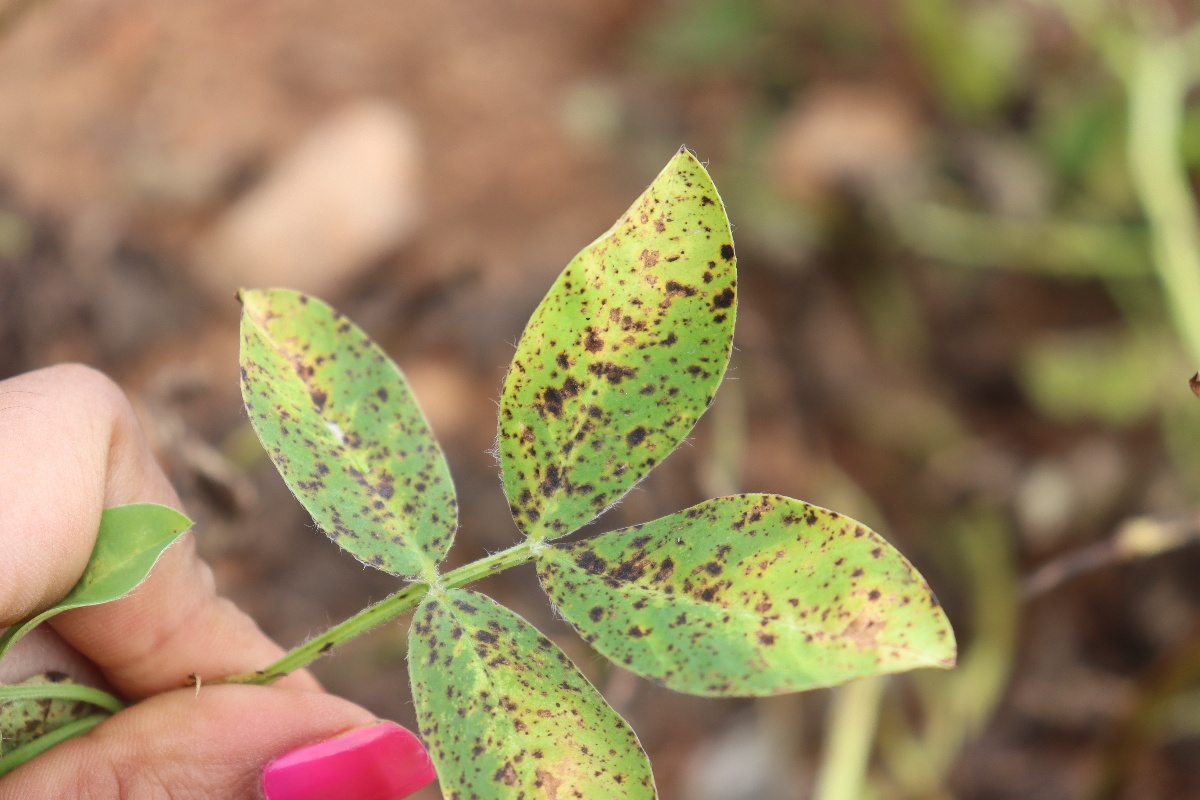
Label: late leaf spot